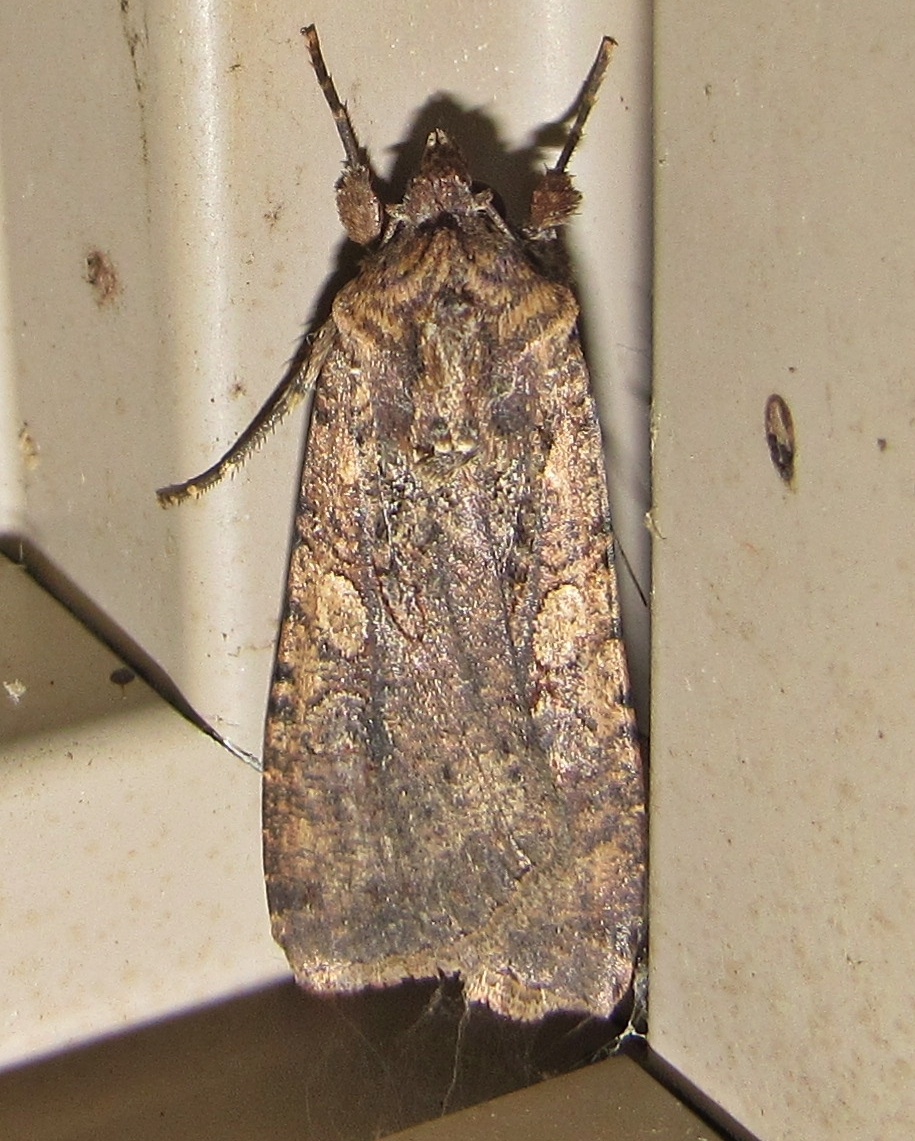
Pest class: cutworms